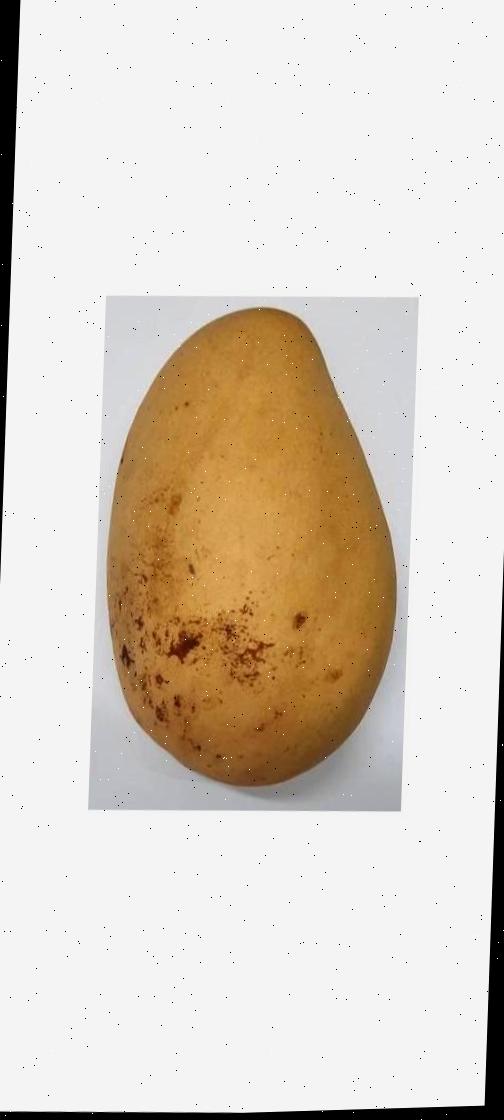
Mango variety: Katimon